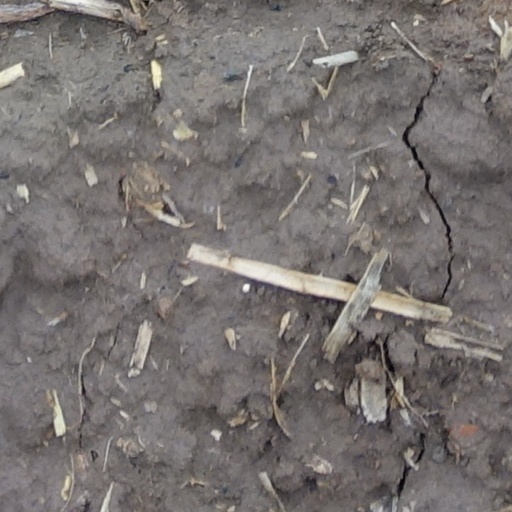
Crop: wheat